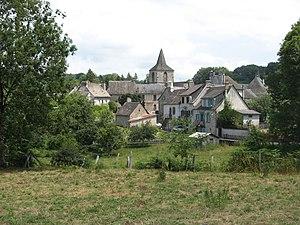
Chalvignac (Cantal)
Chalvignac est une commune française située dans le département du Cantal, en région Auvergne-Rhône-Alpes.